Hörgertshausen

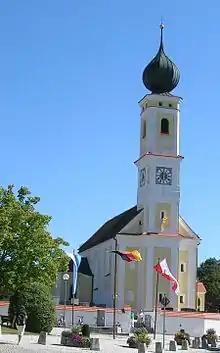
Parish church Hörgertshausen

But there are also a lot of medium-sized enterprises and the German head office of the Italian GSI Group, which is a leading company in plastics technology and is supplying for e.g. Volkswagen and AGCO.